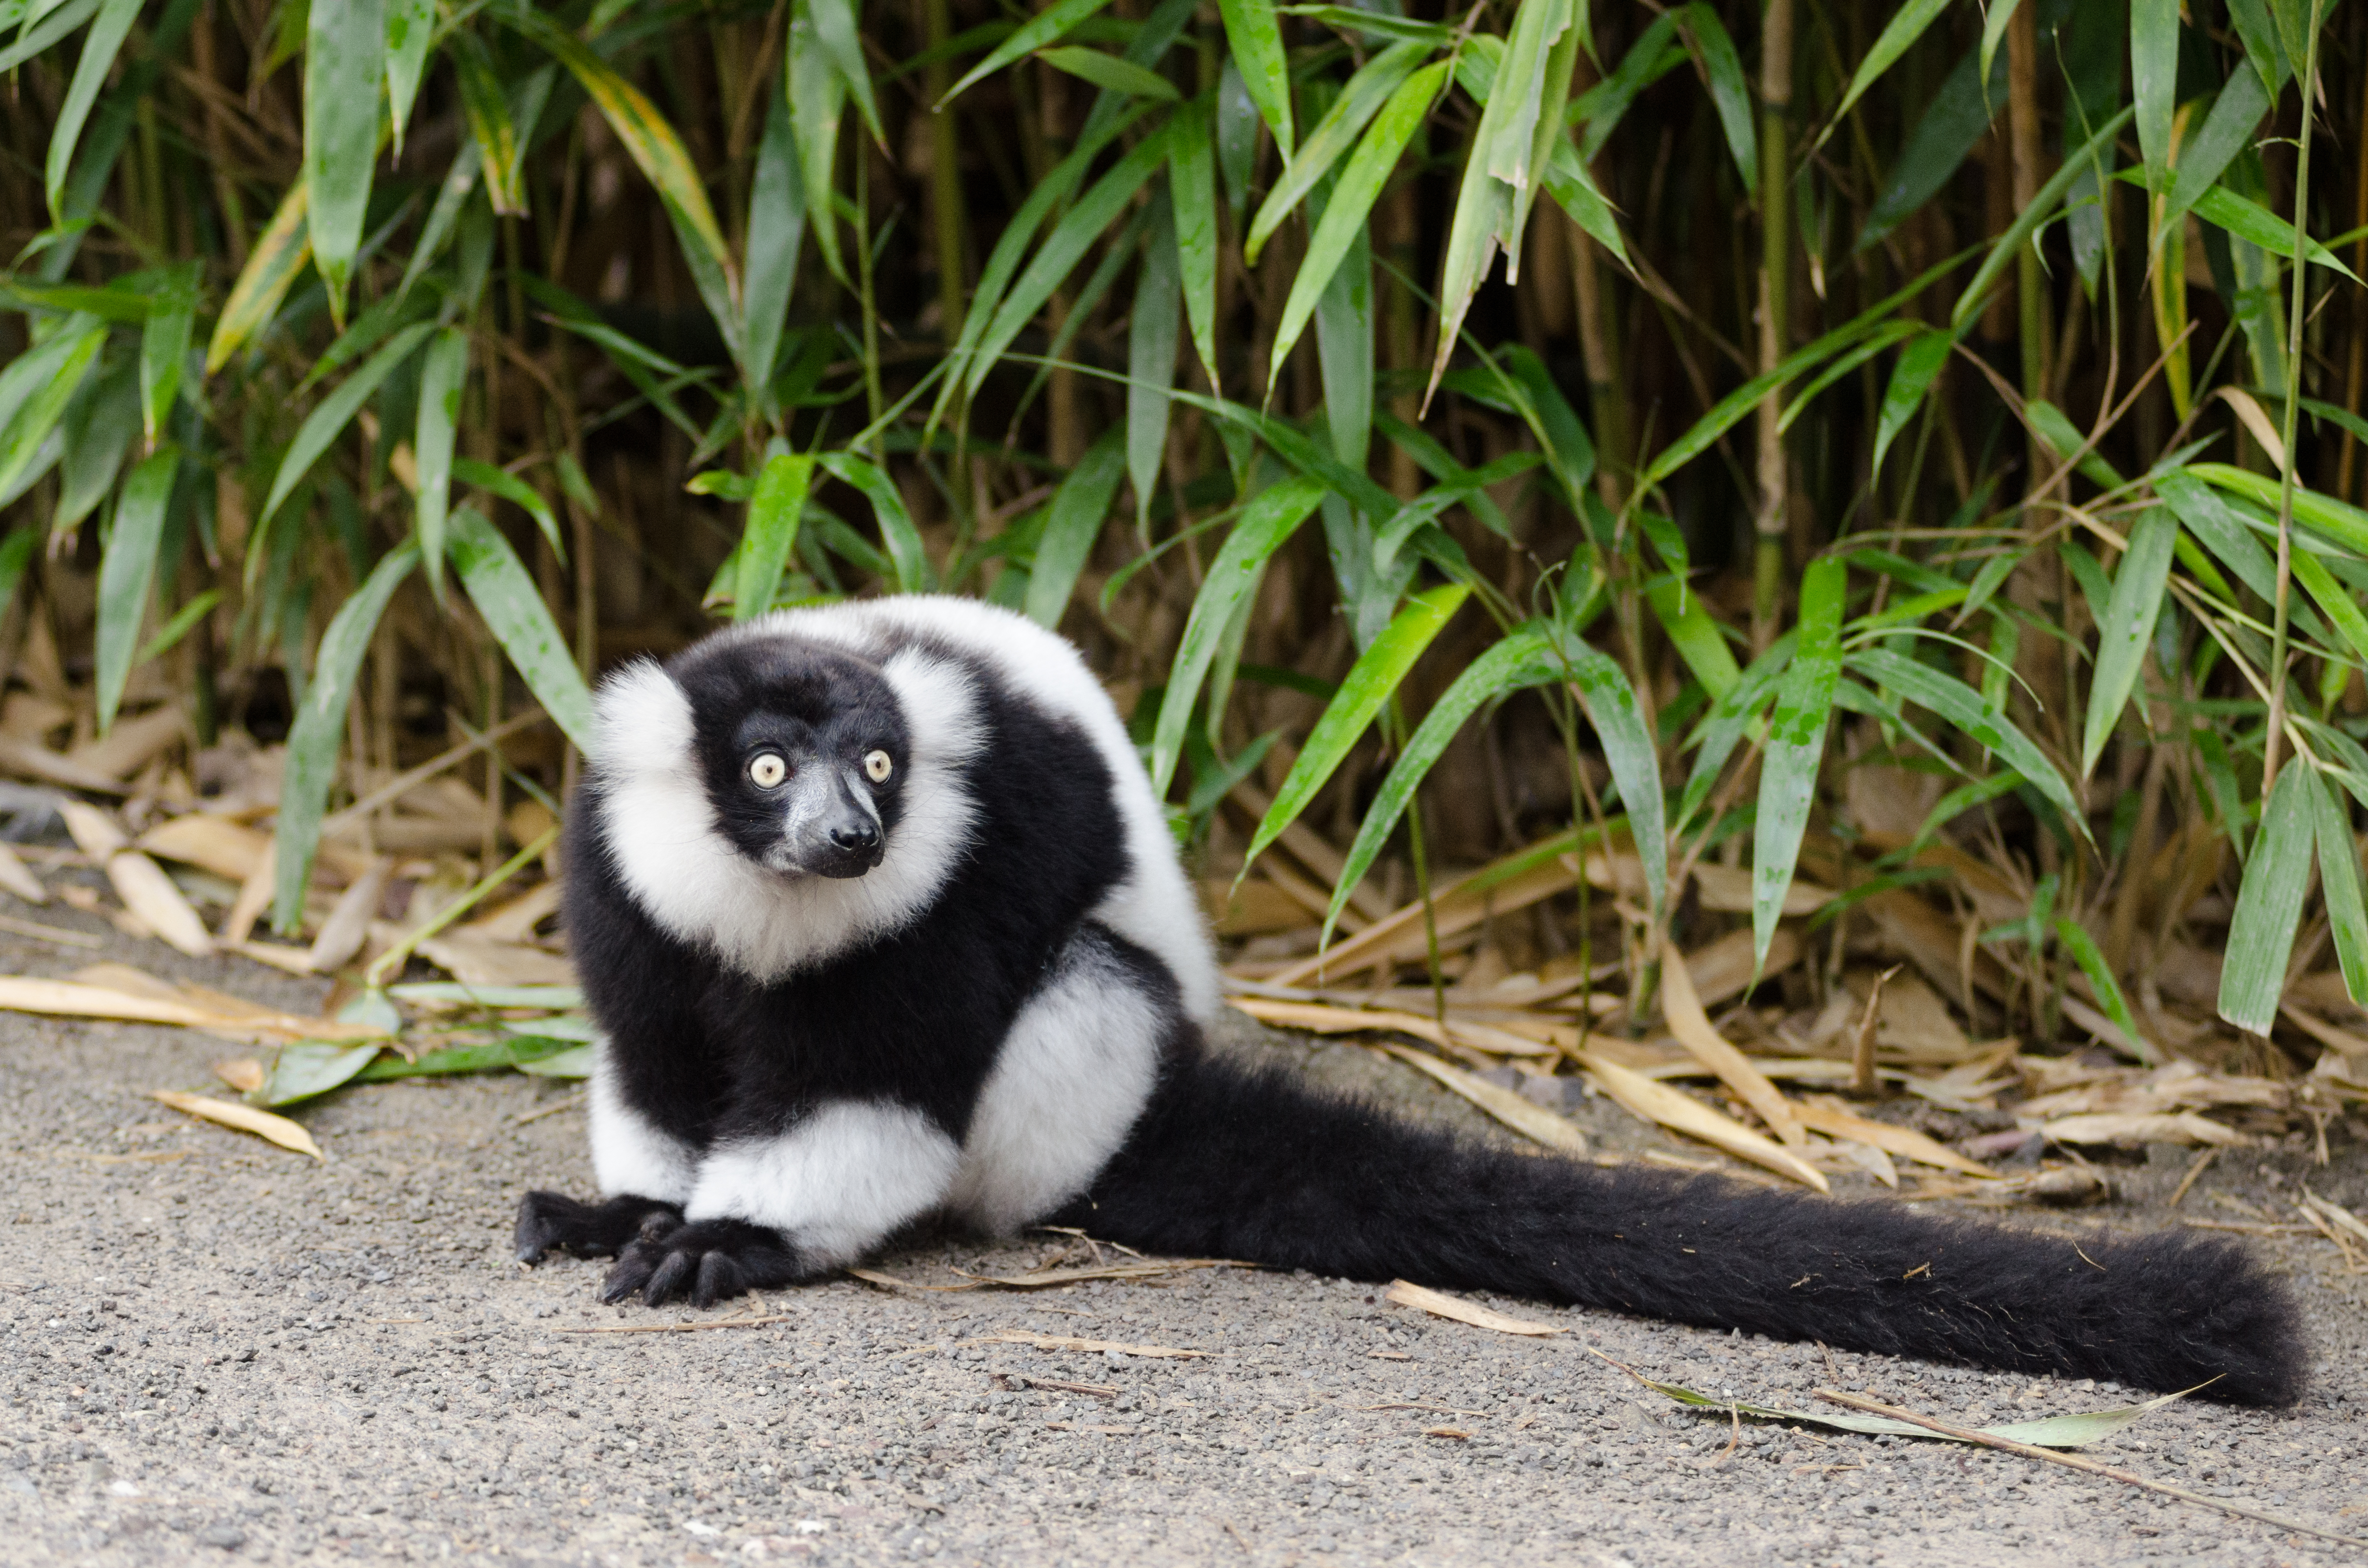
white, animal, wildlife, zoo, mammal, black, fauna, primate, eyes, madagascar, vertebrate, germany, deutschland, schwarz, tier, augen, lemur, tierpark, madagaskar, ruffed, weiser, vari, lemuren, gr n, skunk